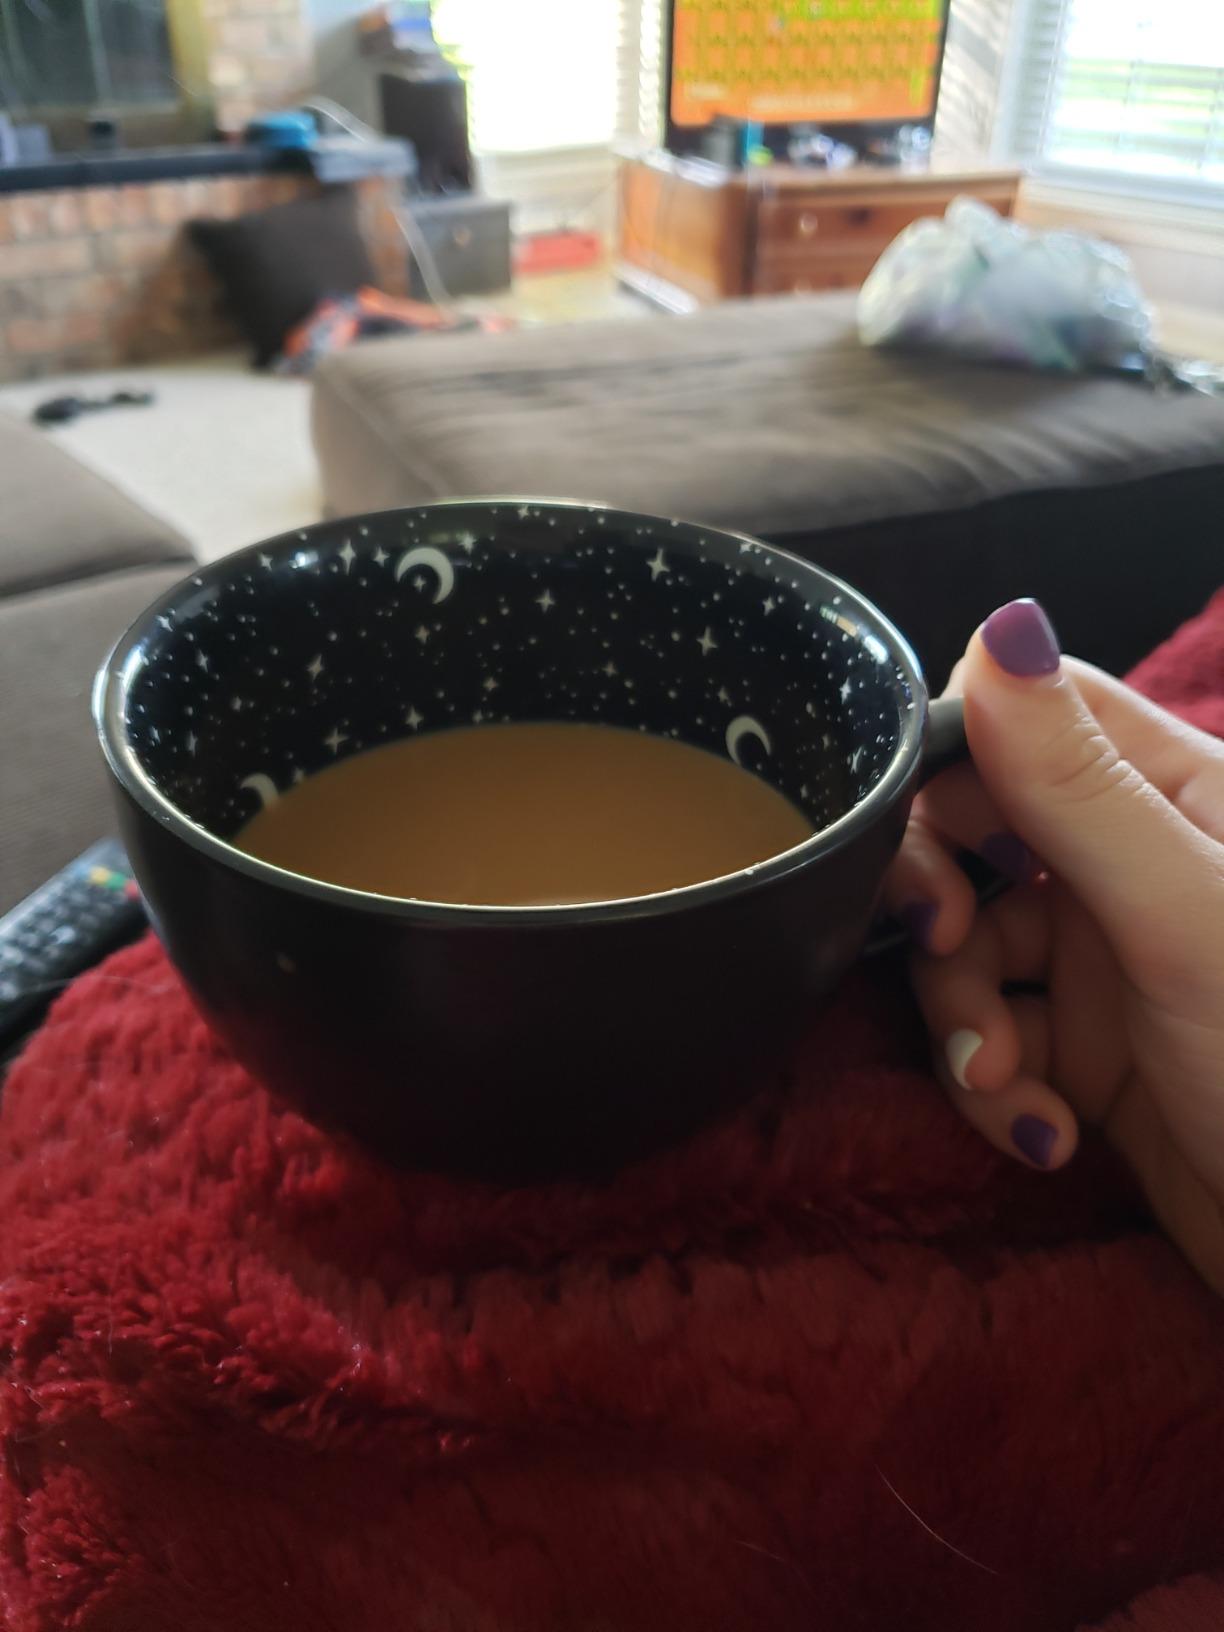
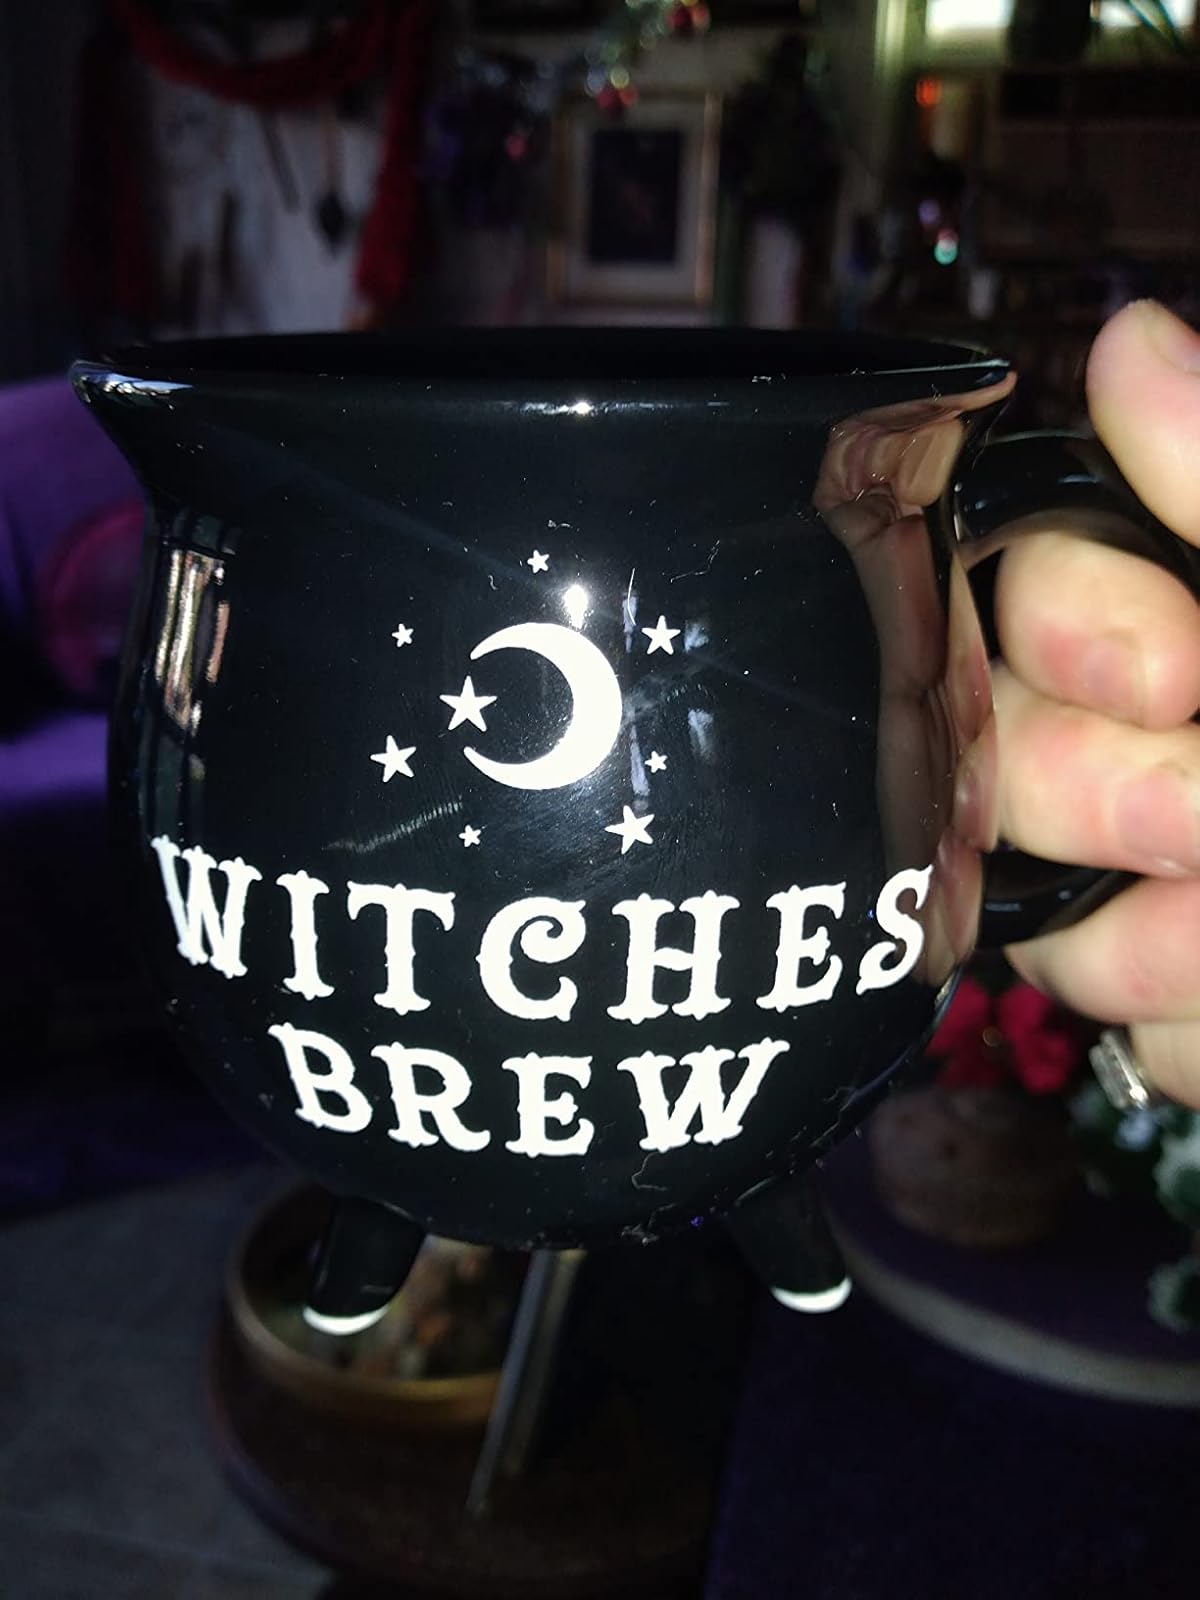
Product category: items_mug
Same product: no